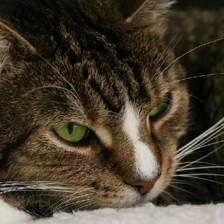
Label: animals